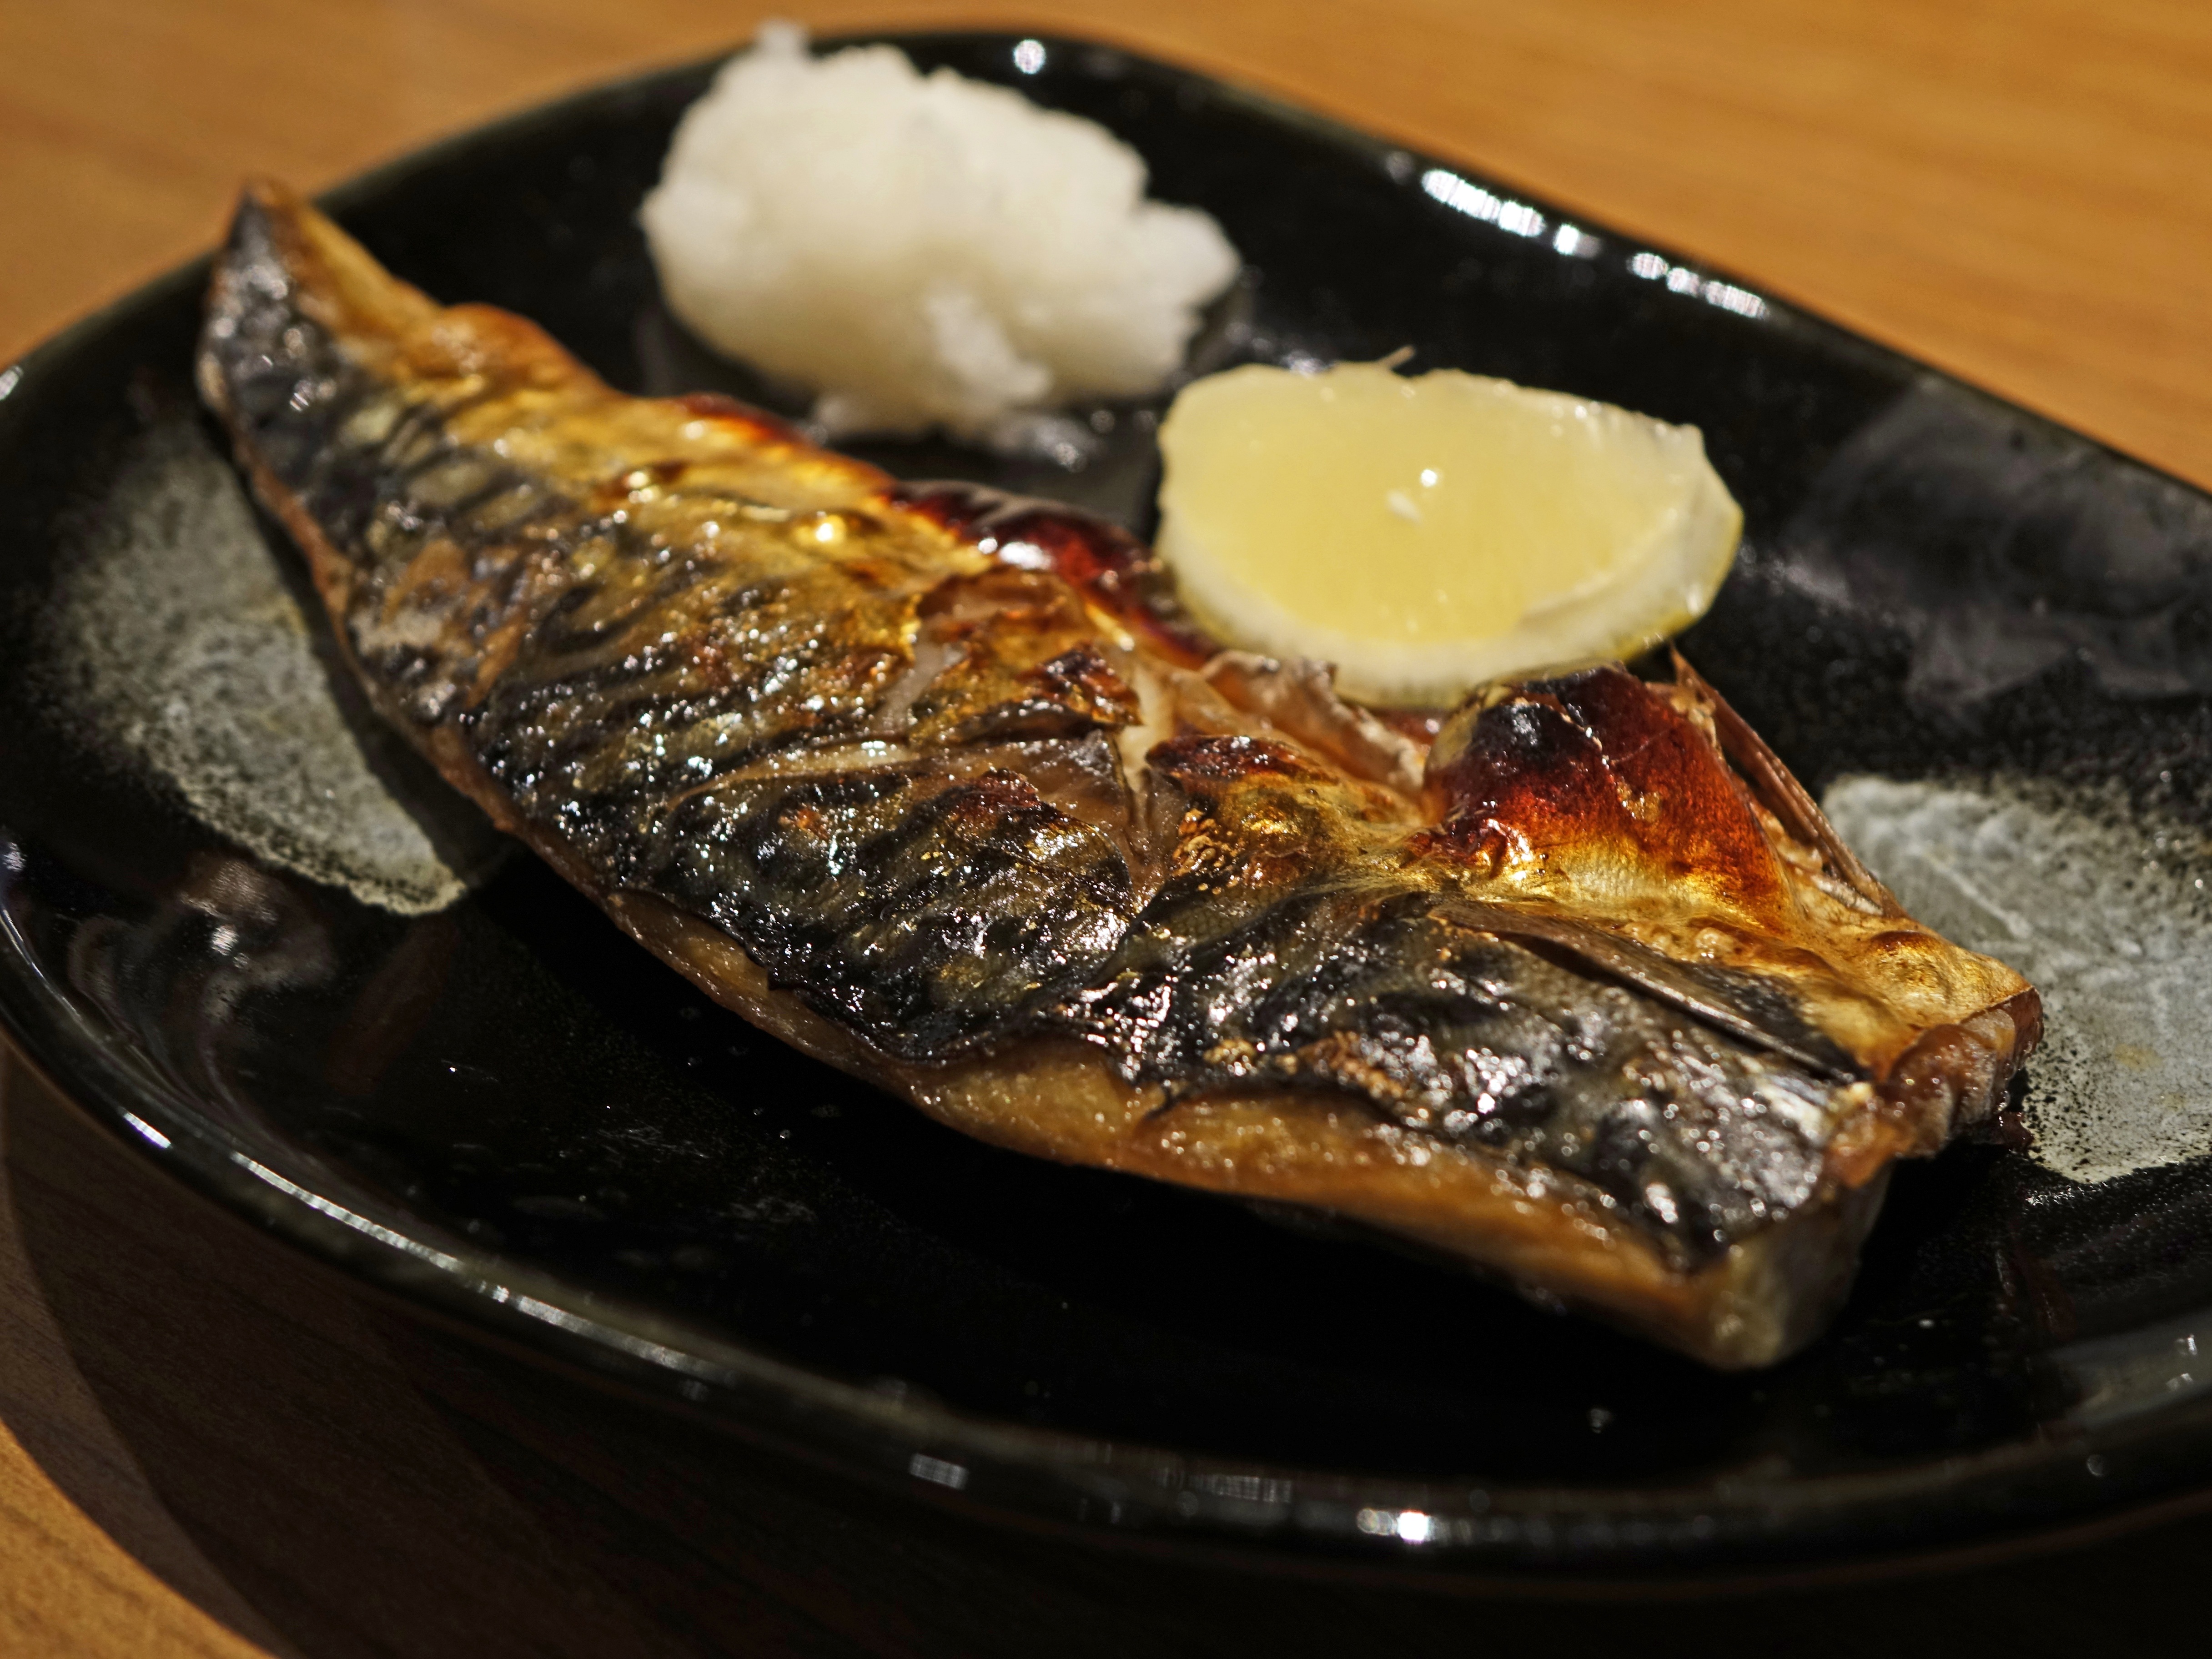
dish, meal, food, produce, seafood, black, fish, eat, meat, cuisine, delicious, lemon, grill, sardine, asian food, dine, burned, grilling, forage fish, unadon, saba mackerel fish